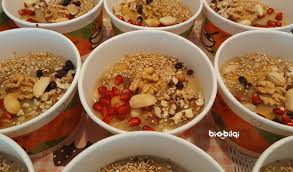
Yemek: asure